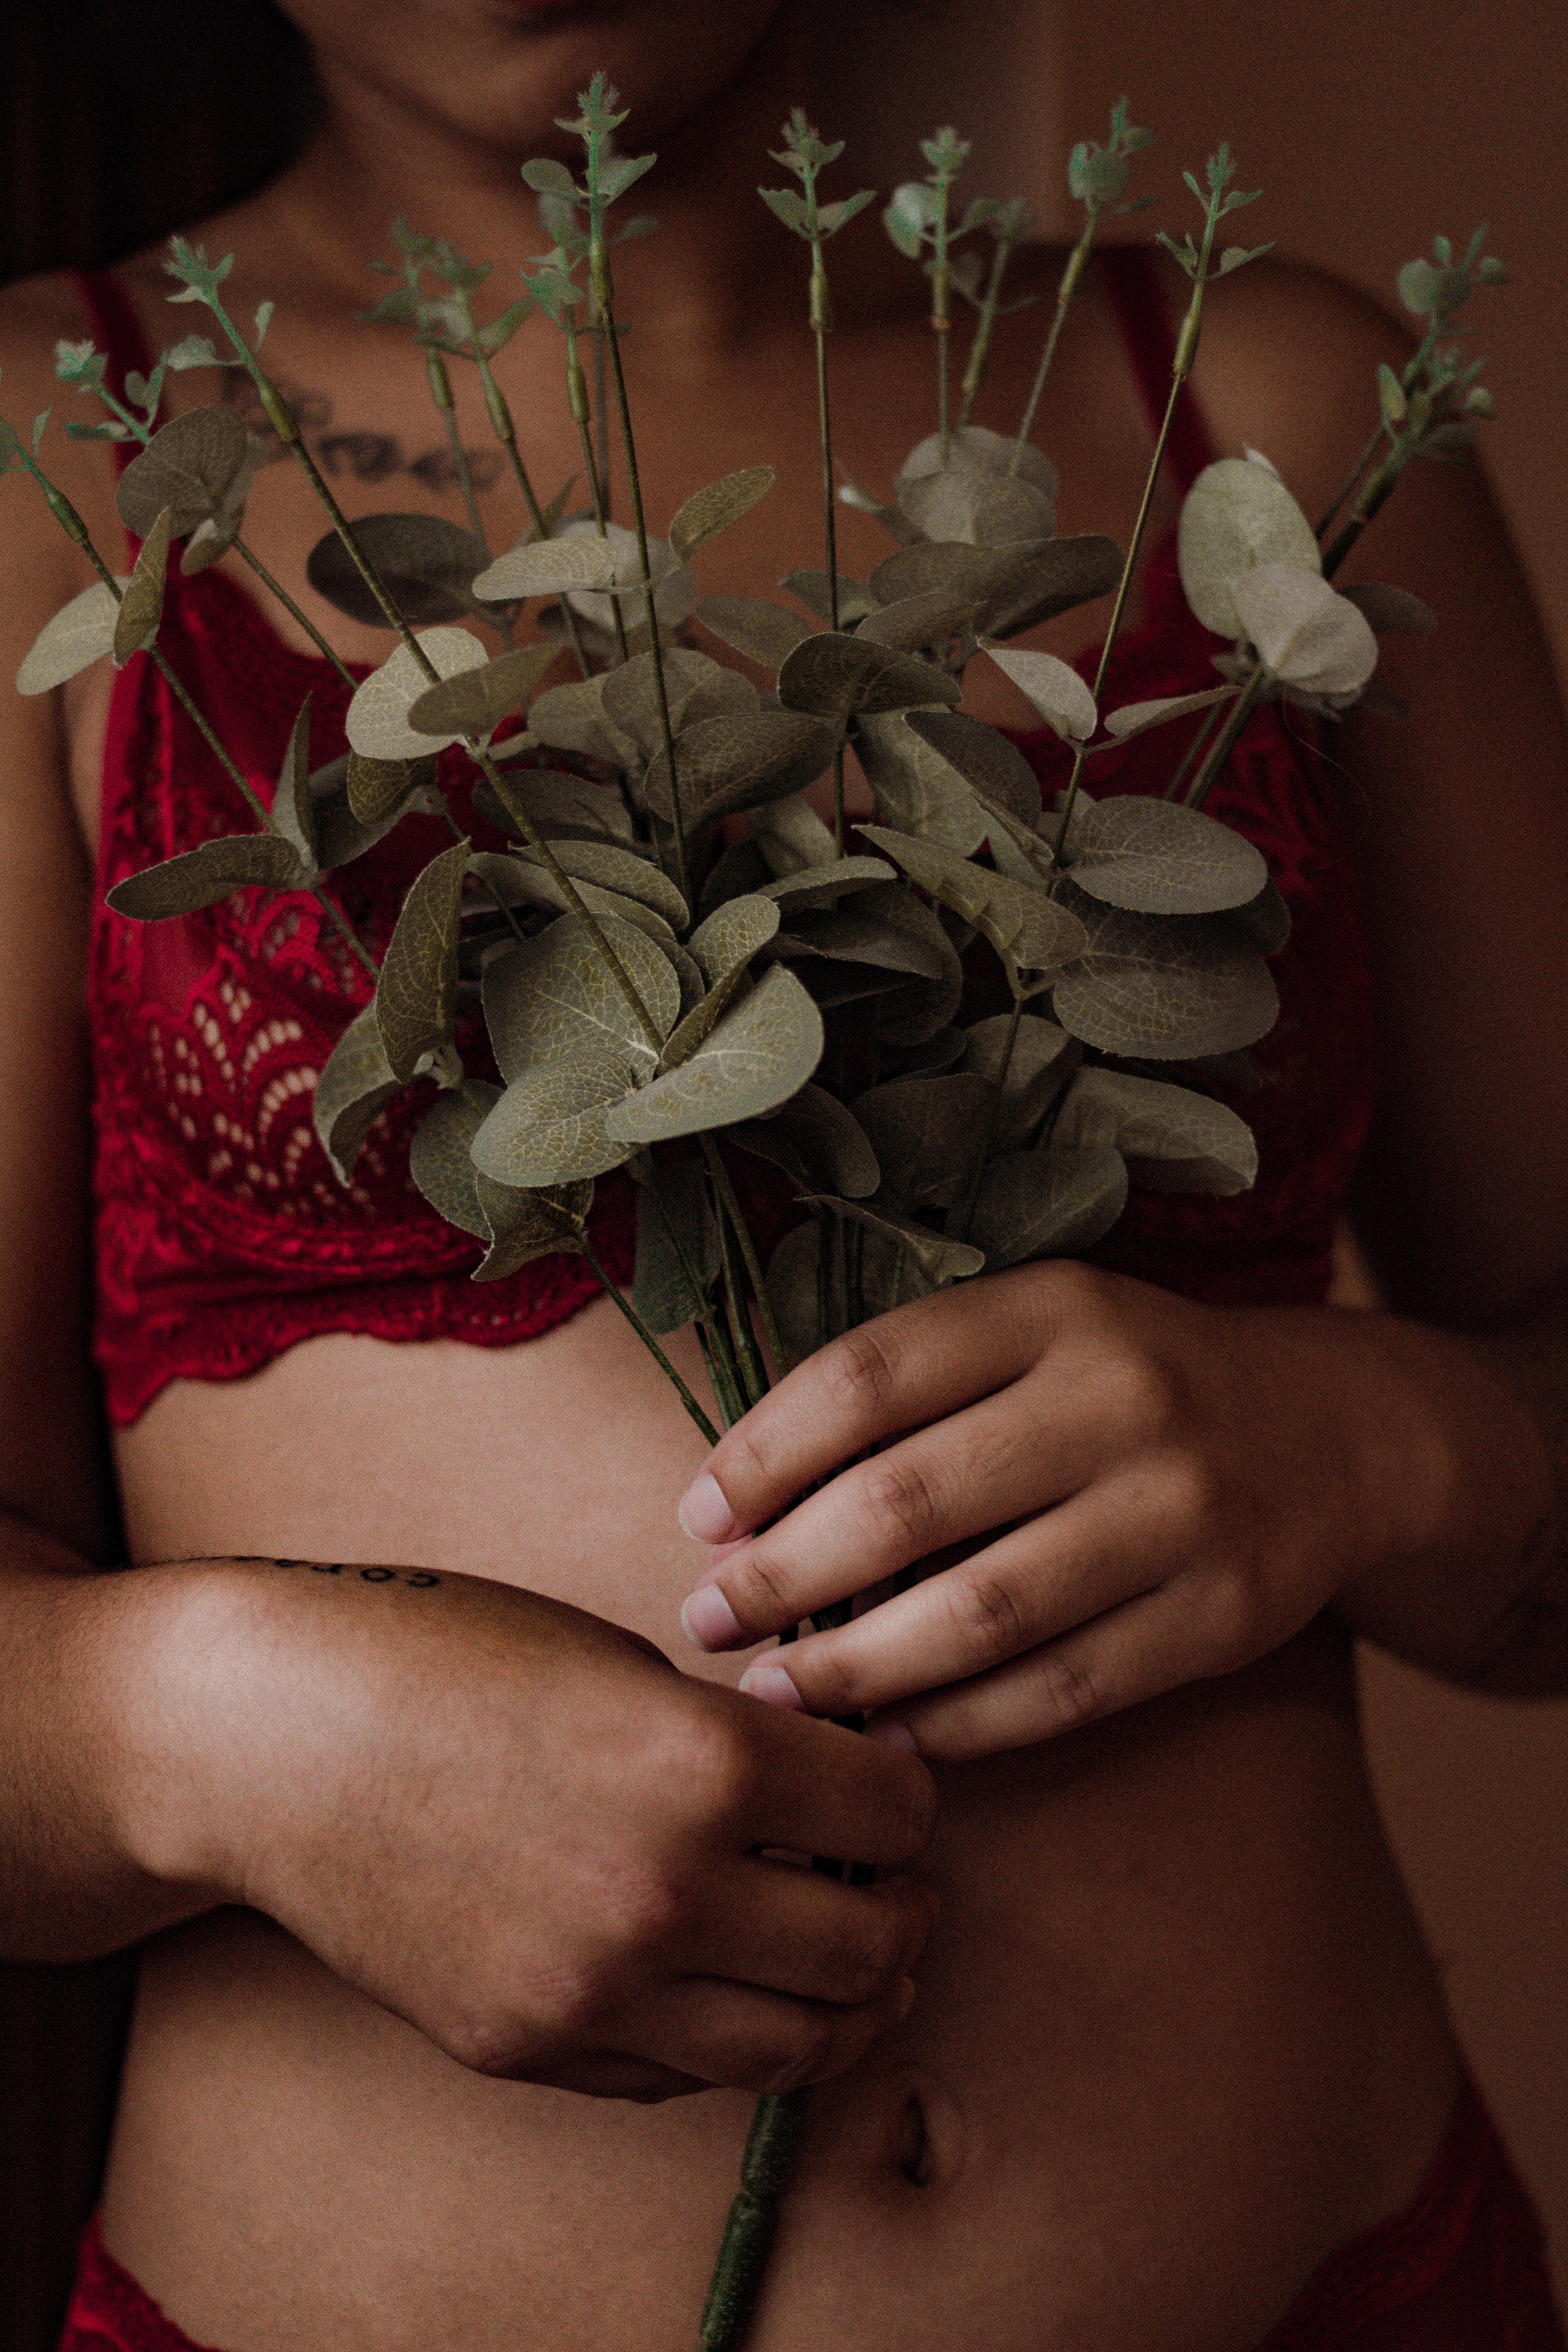
woman, joint, skin, stomach, flower, shoulder, leg, plant, muscle, human body, neck, flash photography, waist, thigh, knee, dress, finger, petal, shorts, chest, trunk, abdomen, grass, black hair, flower arranging, long hair, human leg, child, rose, bouquet, navel, brown hair, cut flowers, undergarment, foot, jewellery, peach, nail, sitting, fashion accessory, floral design, lingerie, flowering plant, rose family, floristry, flesh, still life photography, photo shoot, plant stem, necklace, photography